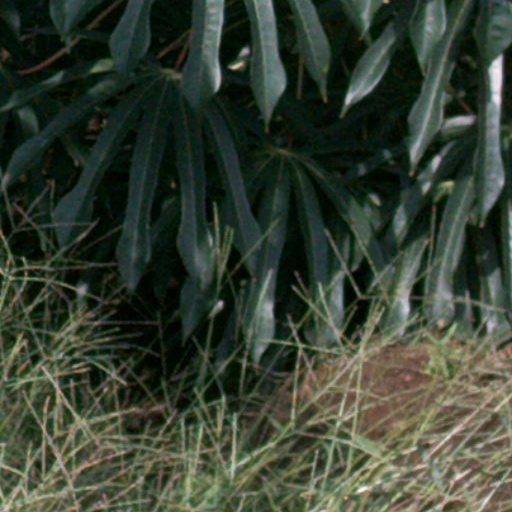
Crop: cassava